Sharps waste

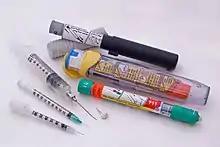
Sharps – like needles, syringes, lancets and other devices used at home to treat diabetes, arthritis, cancer, and other diseases – should be immediately disposed of after use.

In addition to needles and blades, anything attached to them, such as syringes and injection devices, is also considered sharps waste.